The Wanderers (1979 film)

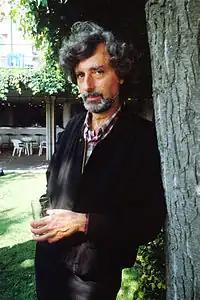
Philip Kaufman at the 48th Venice International Film Festival

Philip Kaufman and Richard Price unsuccessfully tried to pitch the project to Alberto Grimaldi. Because of this, Kaufman signed on to direct what would have been the first motion picture based on "", to be called "". Allan Scott and Chris Bryant were hired to write the film's screenplay, but their attempt was rejected and Kaufman tried to write the screenplay himself. Before he could finish the screenplay, Paramount Pictures abandoned the project, saying there was no market for science-fiction movies. After the "Star Trek" project was shelved, Kaufman directed the remake of "Invasion of the Body Snatchers". When filming finished, he went to New York and successfully pitched "The Wanderers" to Martin Ransohoff. According to Kaufman, "the pieces somehow fell together", partly because of the increasing popularity of gang movies.